Belize

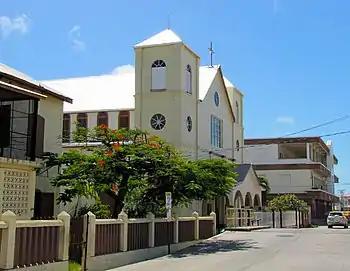
Holy Redeemer Catholic Parish, Belize City

Over 13,000 Plautdietsch-speaking Mennonites live in Belize, farming the land and living according to their religious beliefs.